Mayer Hawthorne

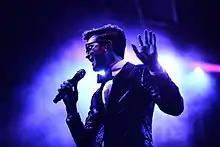
Cohen performing in 2018

Andrew Mayer Cohen (born February 2, 1979), better known by his stage name Mayer Hawthorne, is an American singer, producer, songwriter, arranger, audio engineer, DJ, and multi-instrumentalist based in Los Angeles, California. Cohen performs and records in the groups Tuxedo and Jaded Incorporated and has been nominated for a Grammy award.